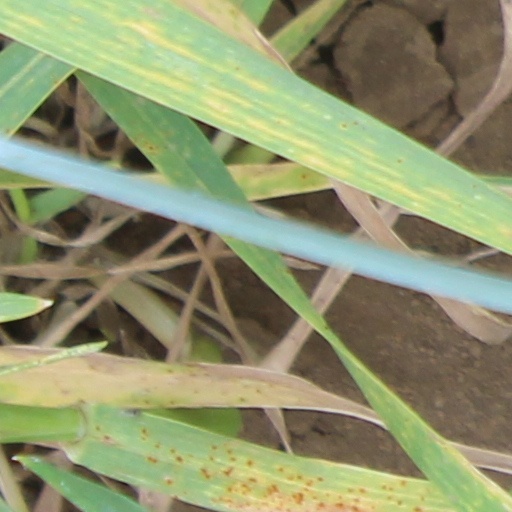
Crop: wheat